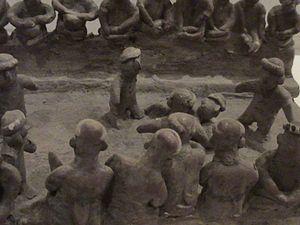
Teuchitlán est un village et une municipalité de l'État de Jalisco au Mexique.